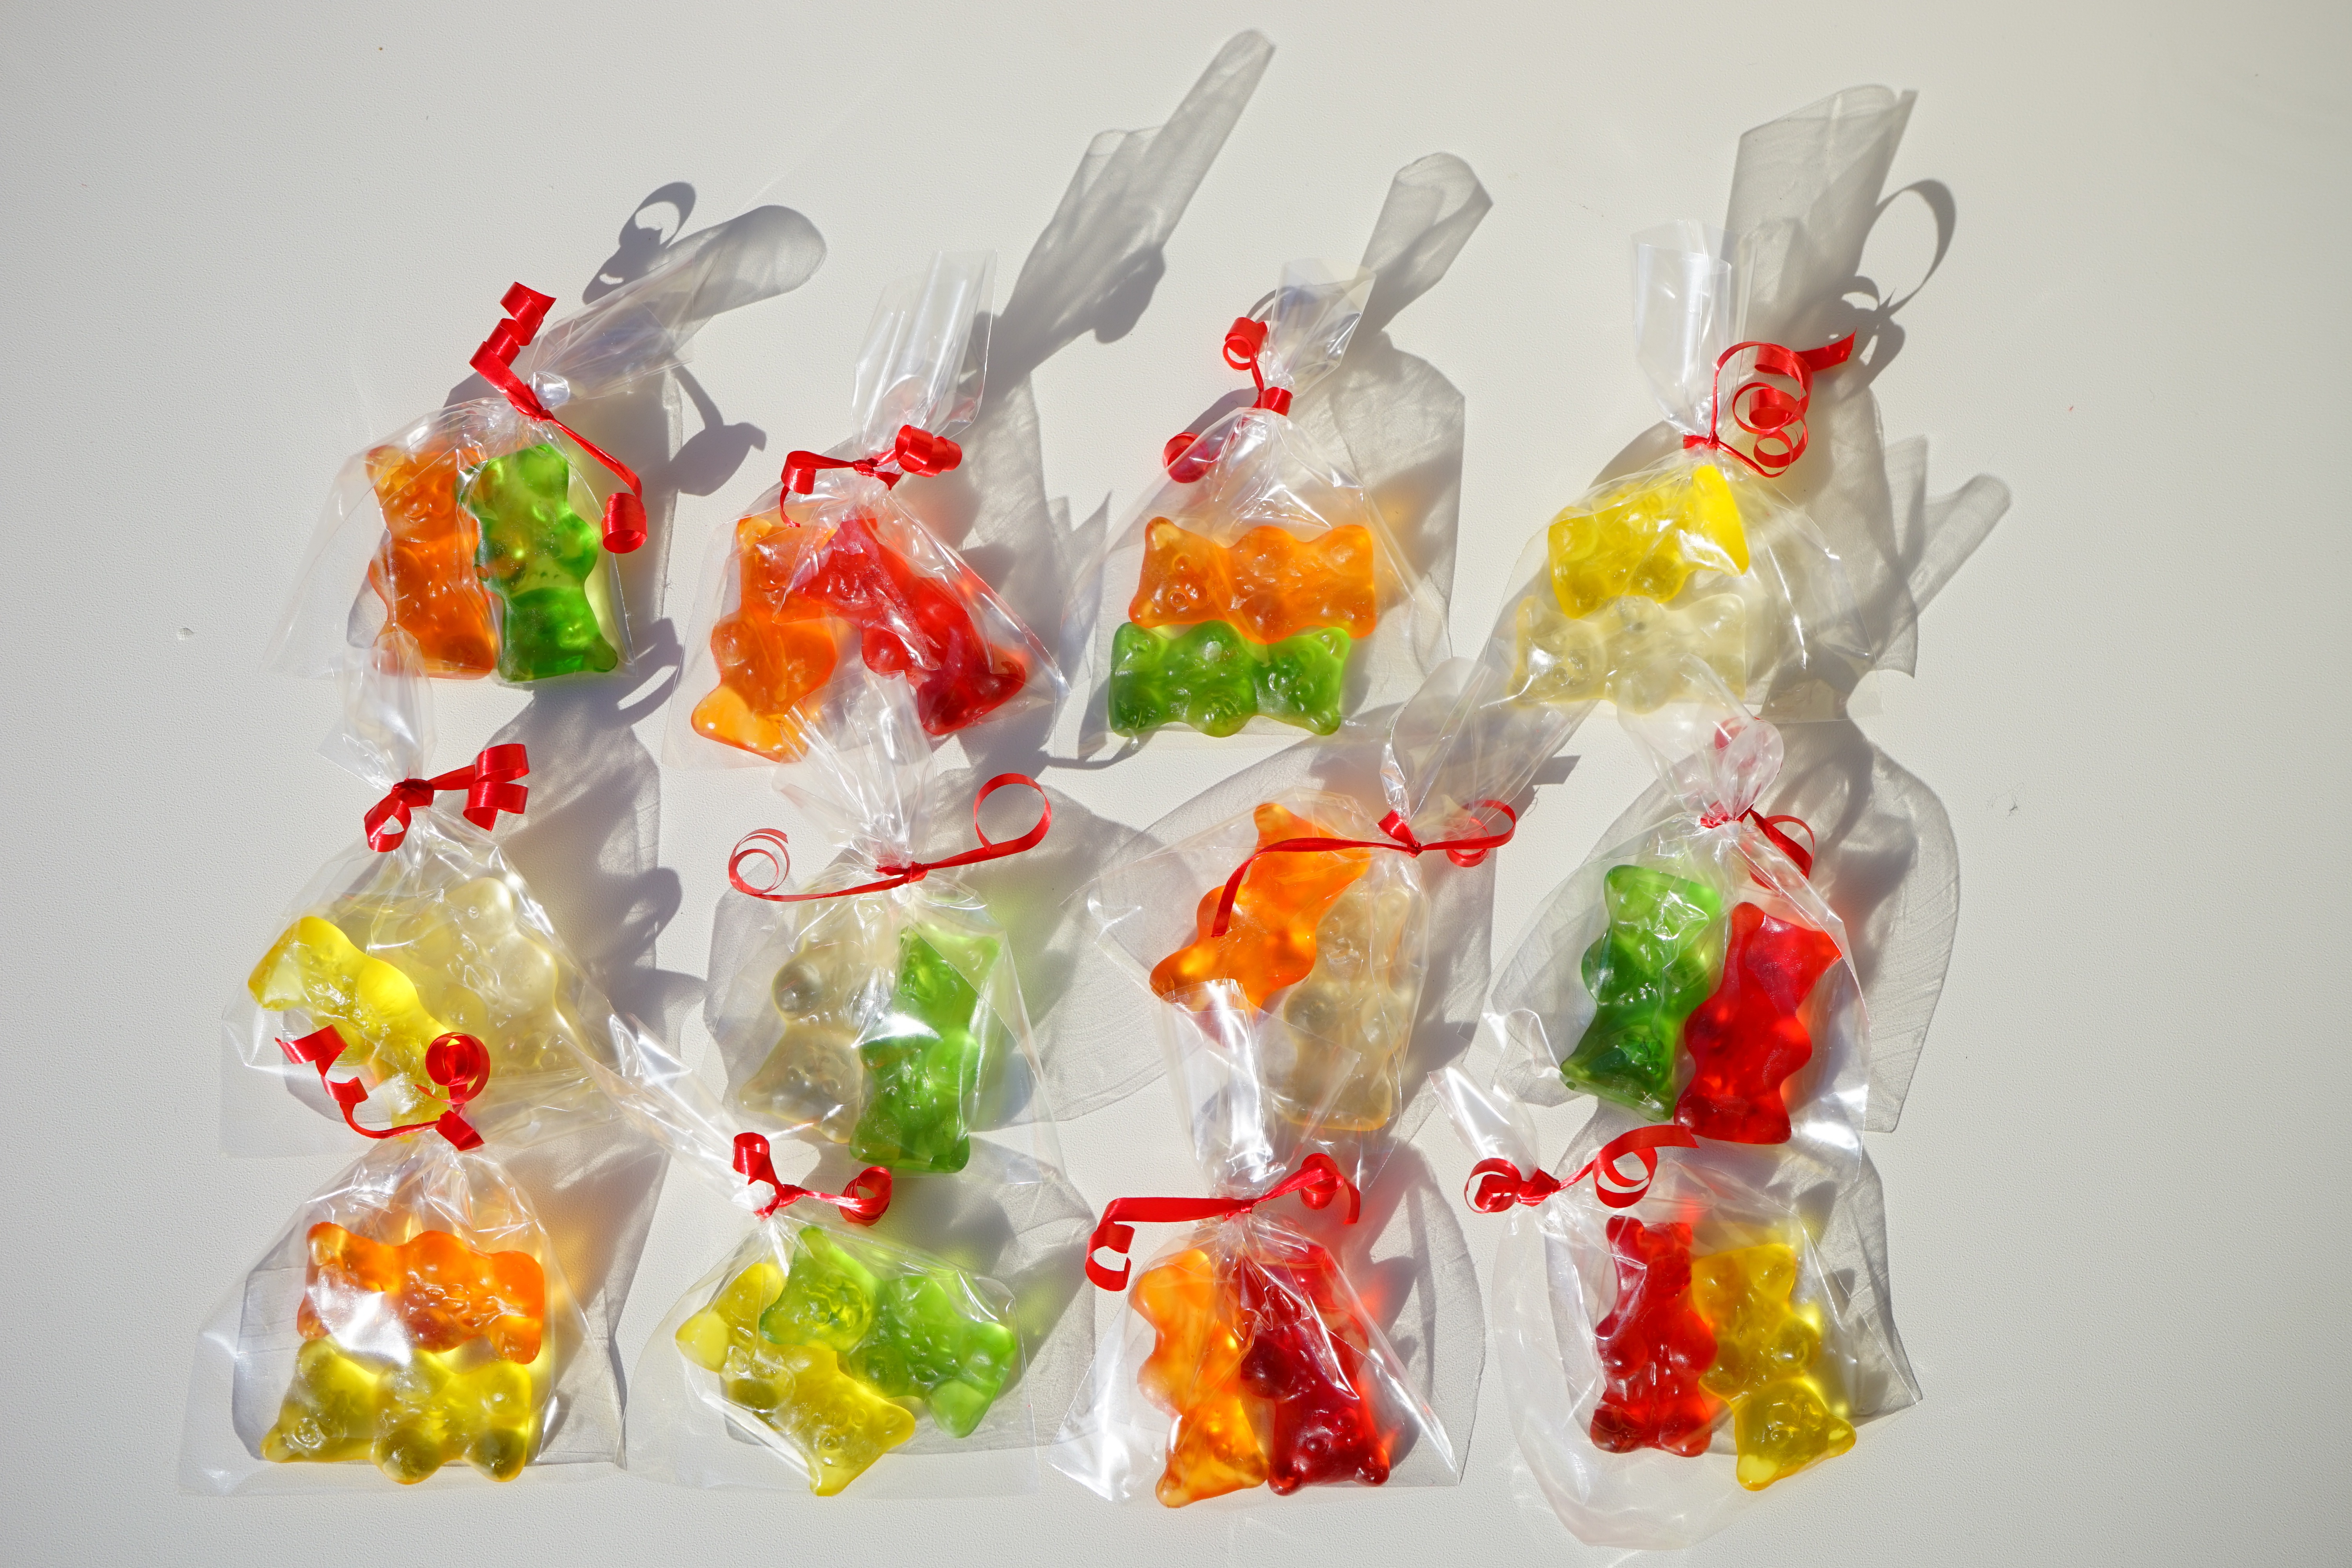
sweet, flower, petal, bear, food, color, colorful, dessert, cuisine, delicious, bears, candy, packed, sweetness, confectionery, nibble, gelatin, haribo, gummib rchen, mitbringsel, gummi bears, fruit gums, fruit jelly, cellophane, gummi candy, wine gum, gumdrop, taffy, sachets, gold bears